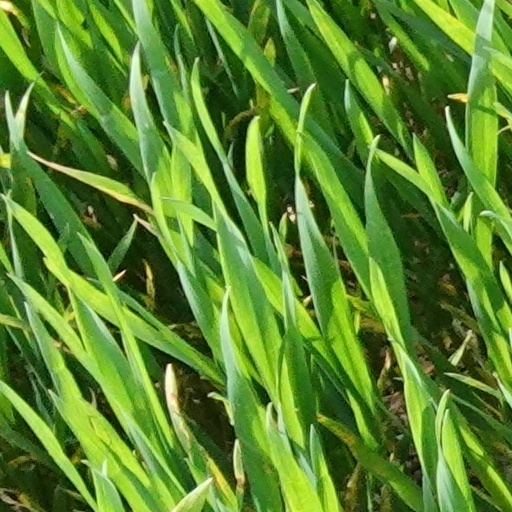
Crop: wheat